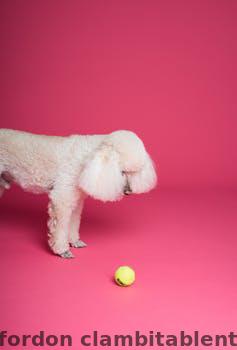
Label: Watermark